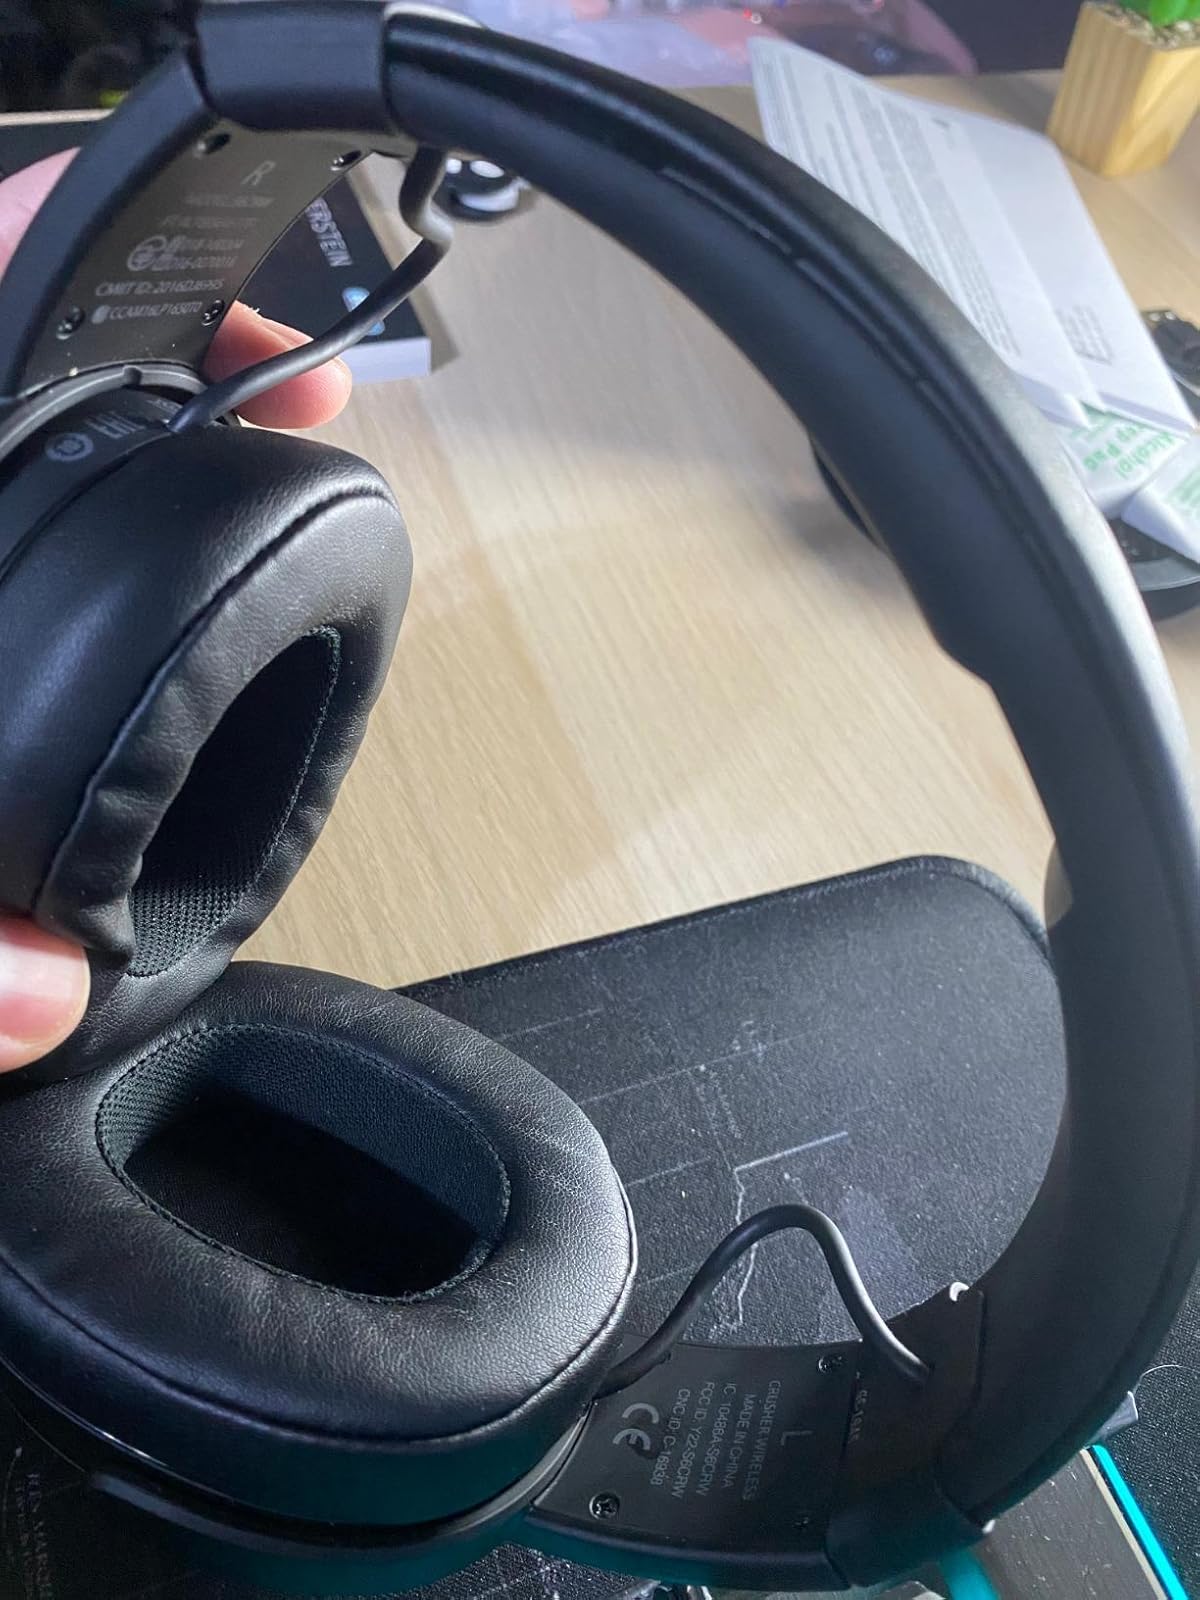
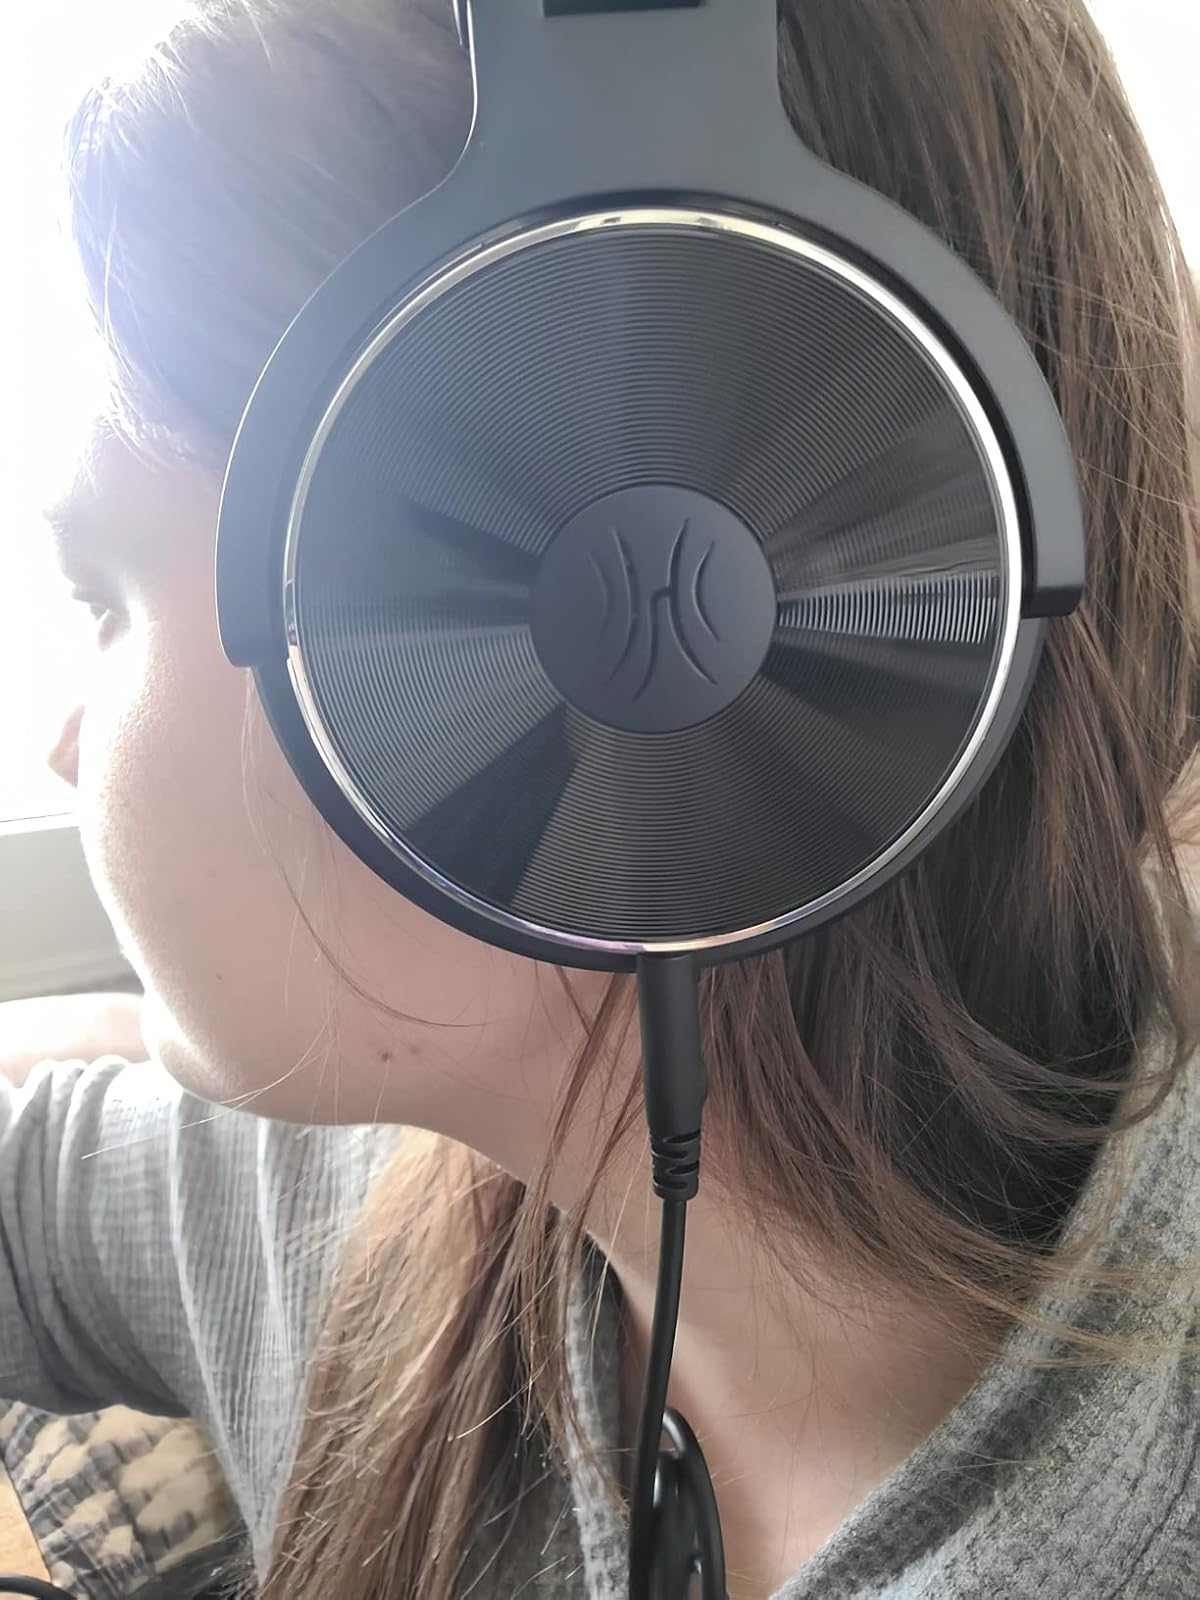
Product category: headphones
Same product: no